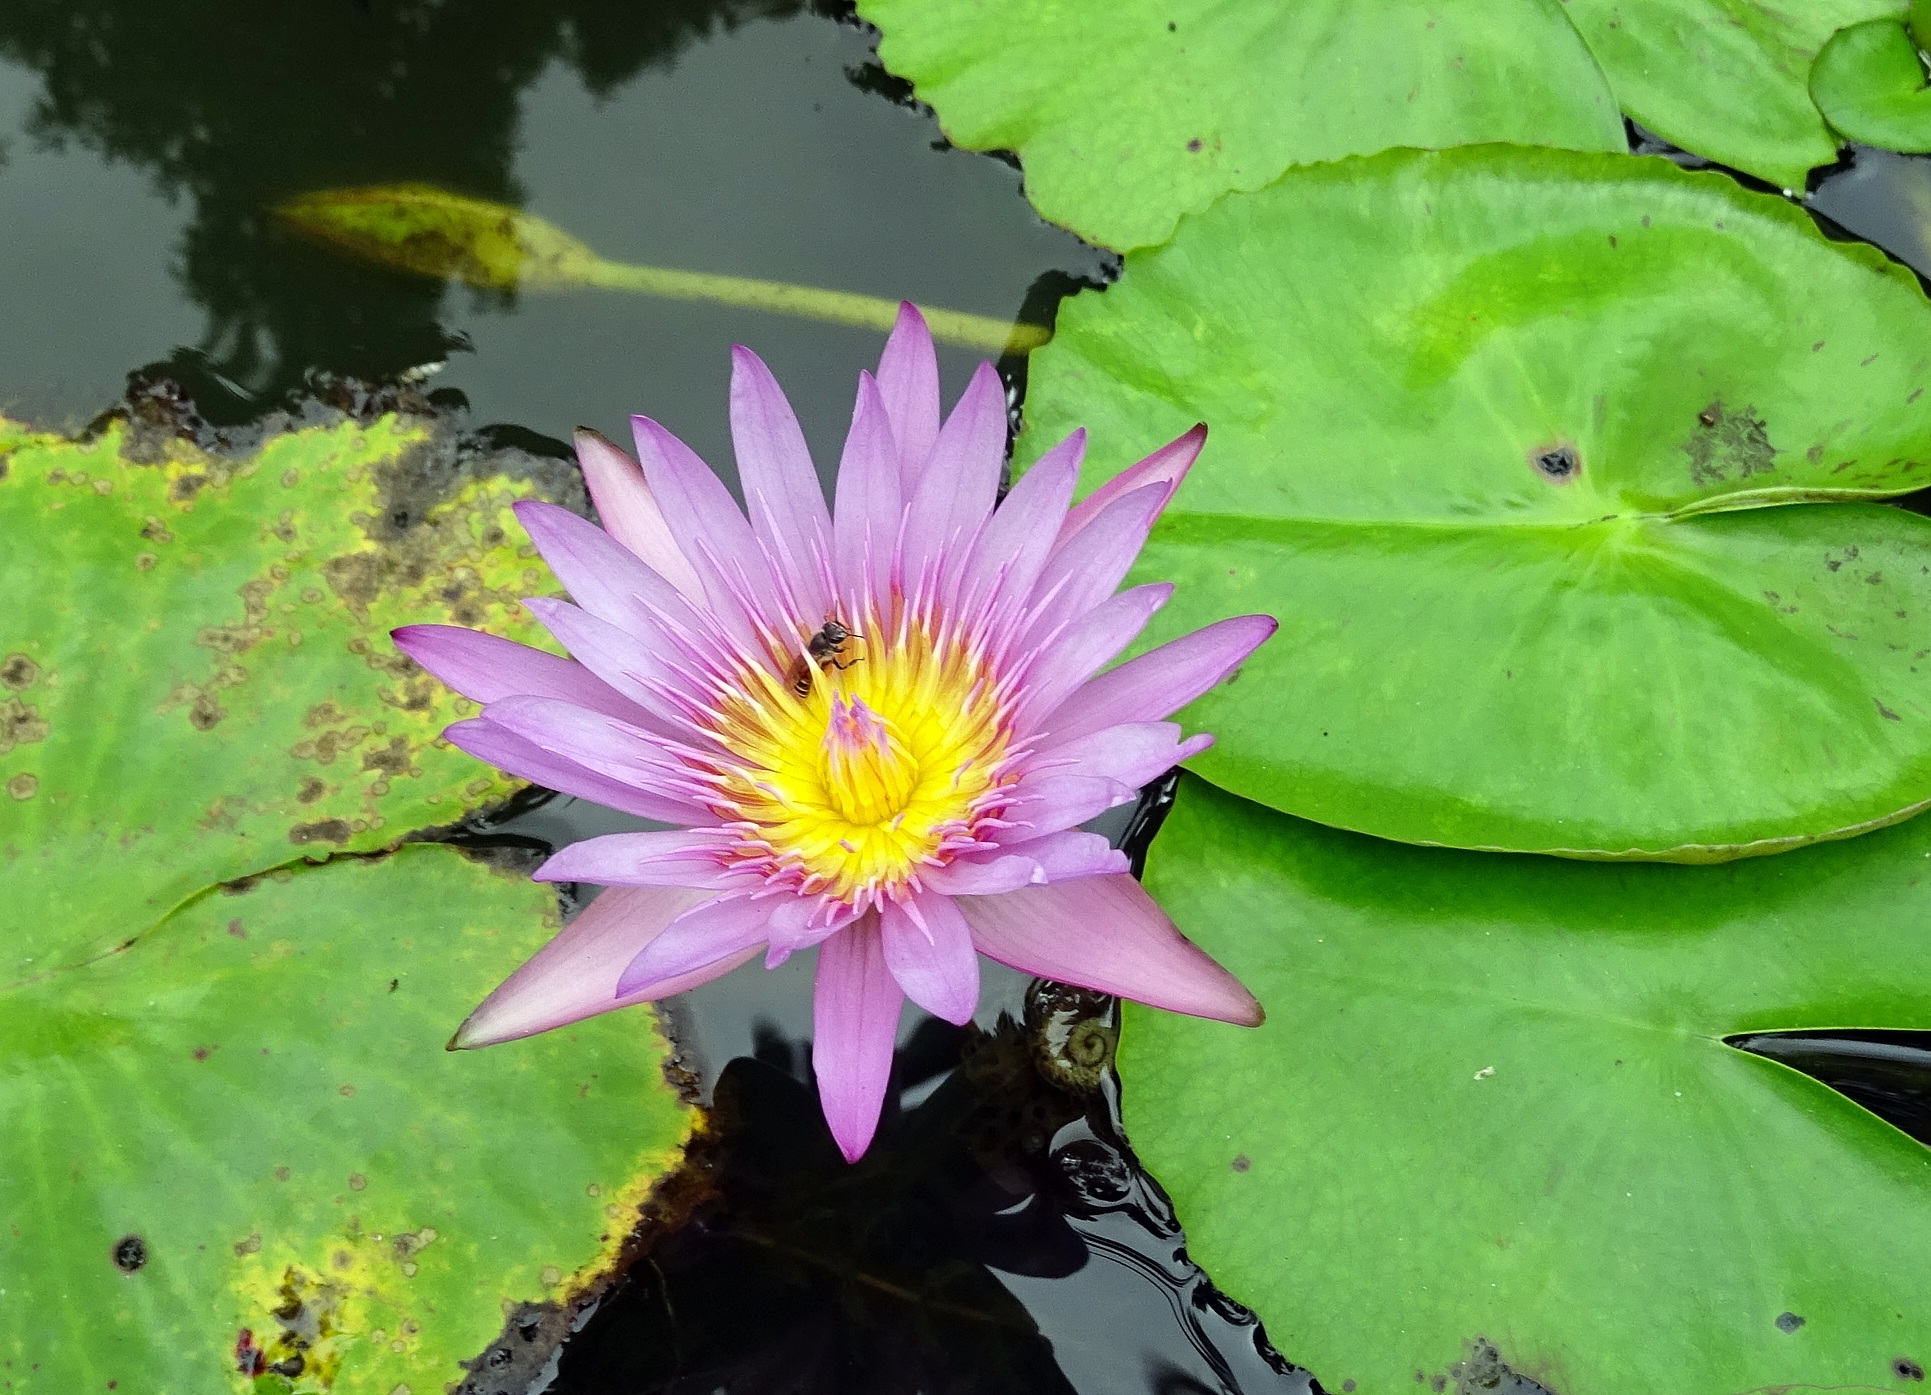
water, nature, blossom, plant, leaf, flower, petal, bloom, floral, pond, green, tropical, botany, blooming, aquatic, garden, sacred lotus, aquatic plant, flora, water lily, wildflower, nymphaeaceae, lotus, india, lily, bengaluru, bangalore, macro photography, flowering plant, cape blue waterlily, nymphaea capensis, annual plant, land plant, lotus family